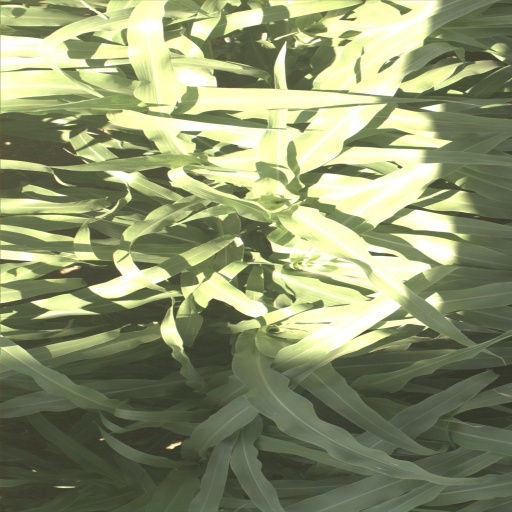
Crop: sorghum